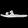
Label: Sandal